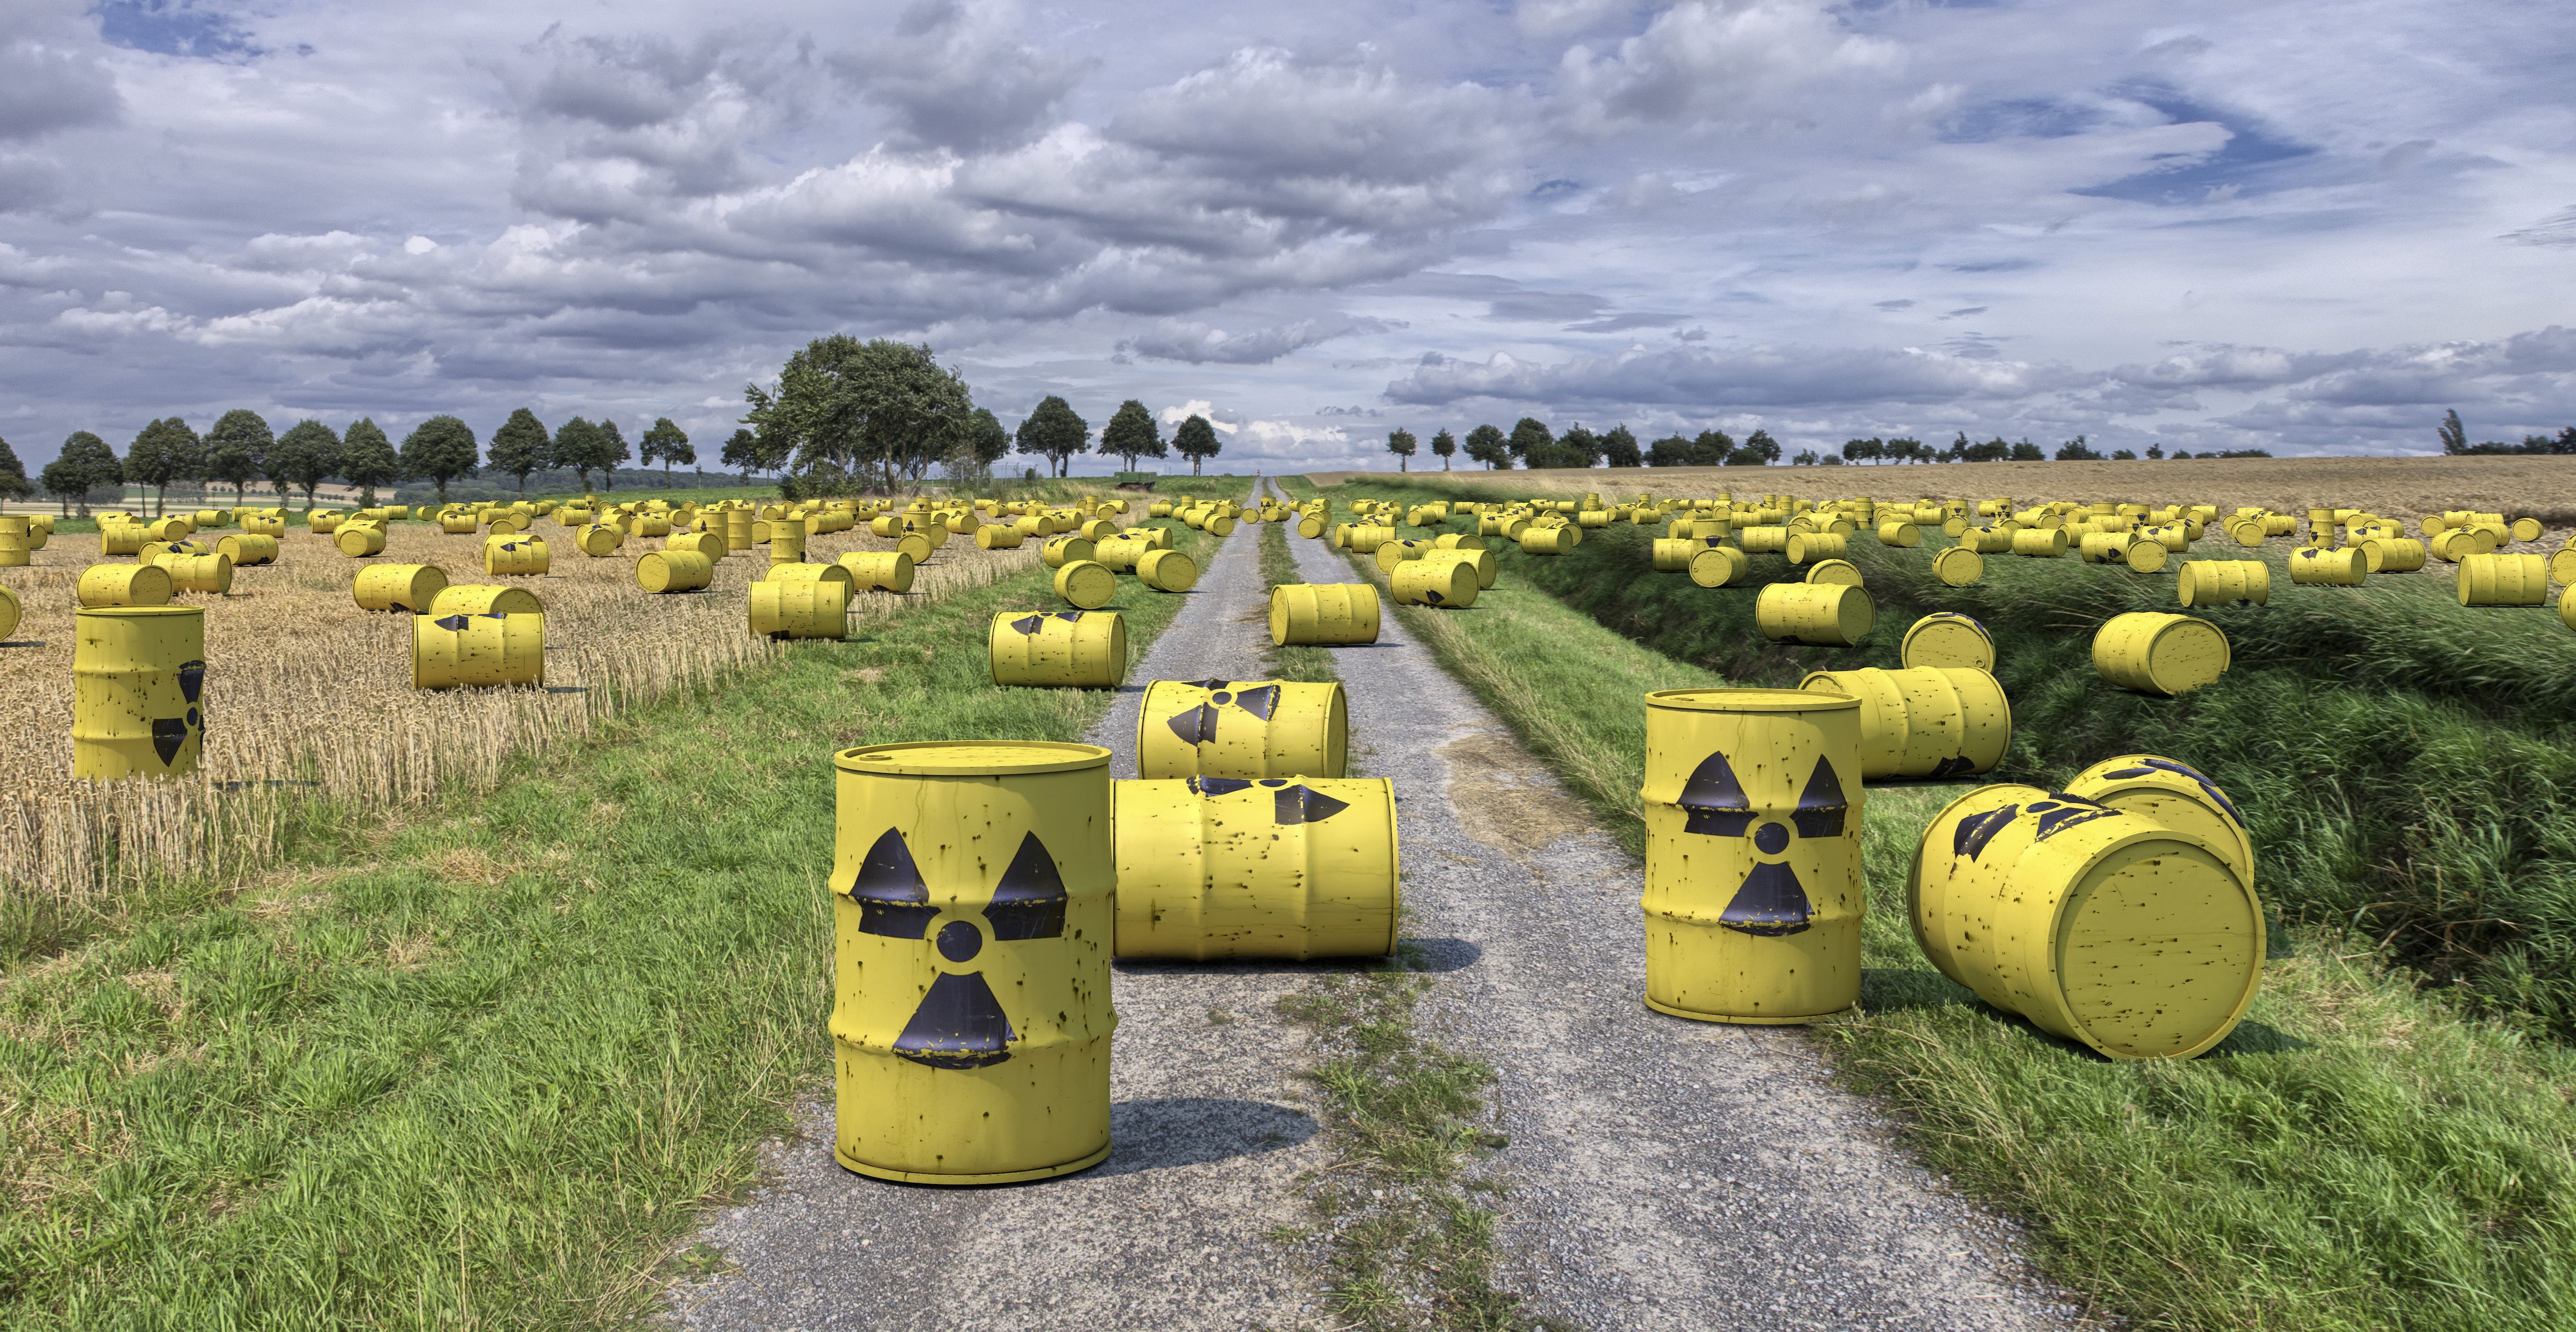
field, farm, flower, agriculture, composing, garbage, barrels, rural area, nuclear waste, radioactive trash, for final, nuclear waste casks, man made object